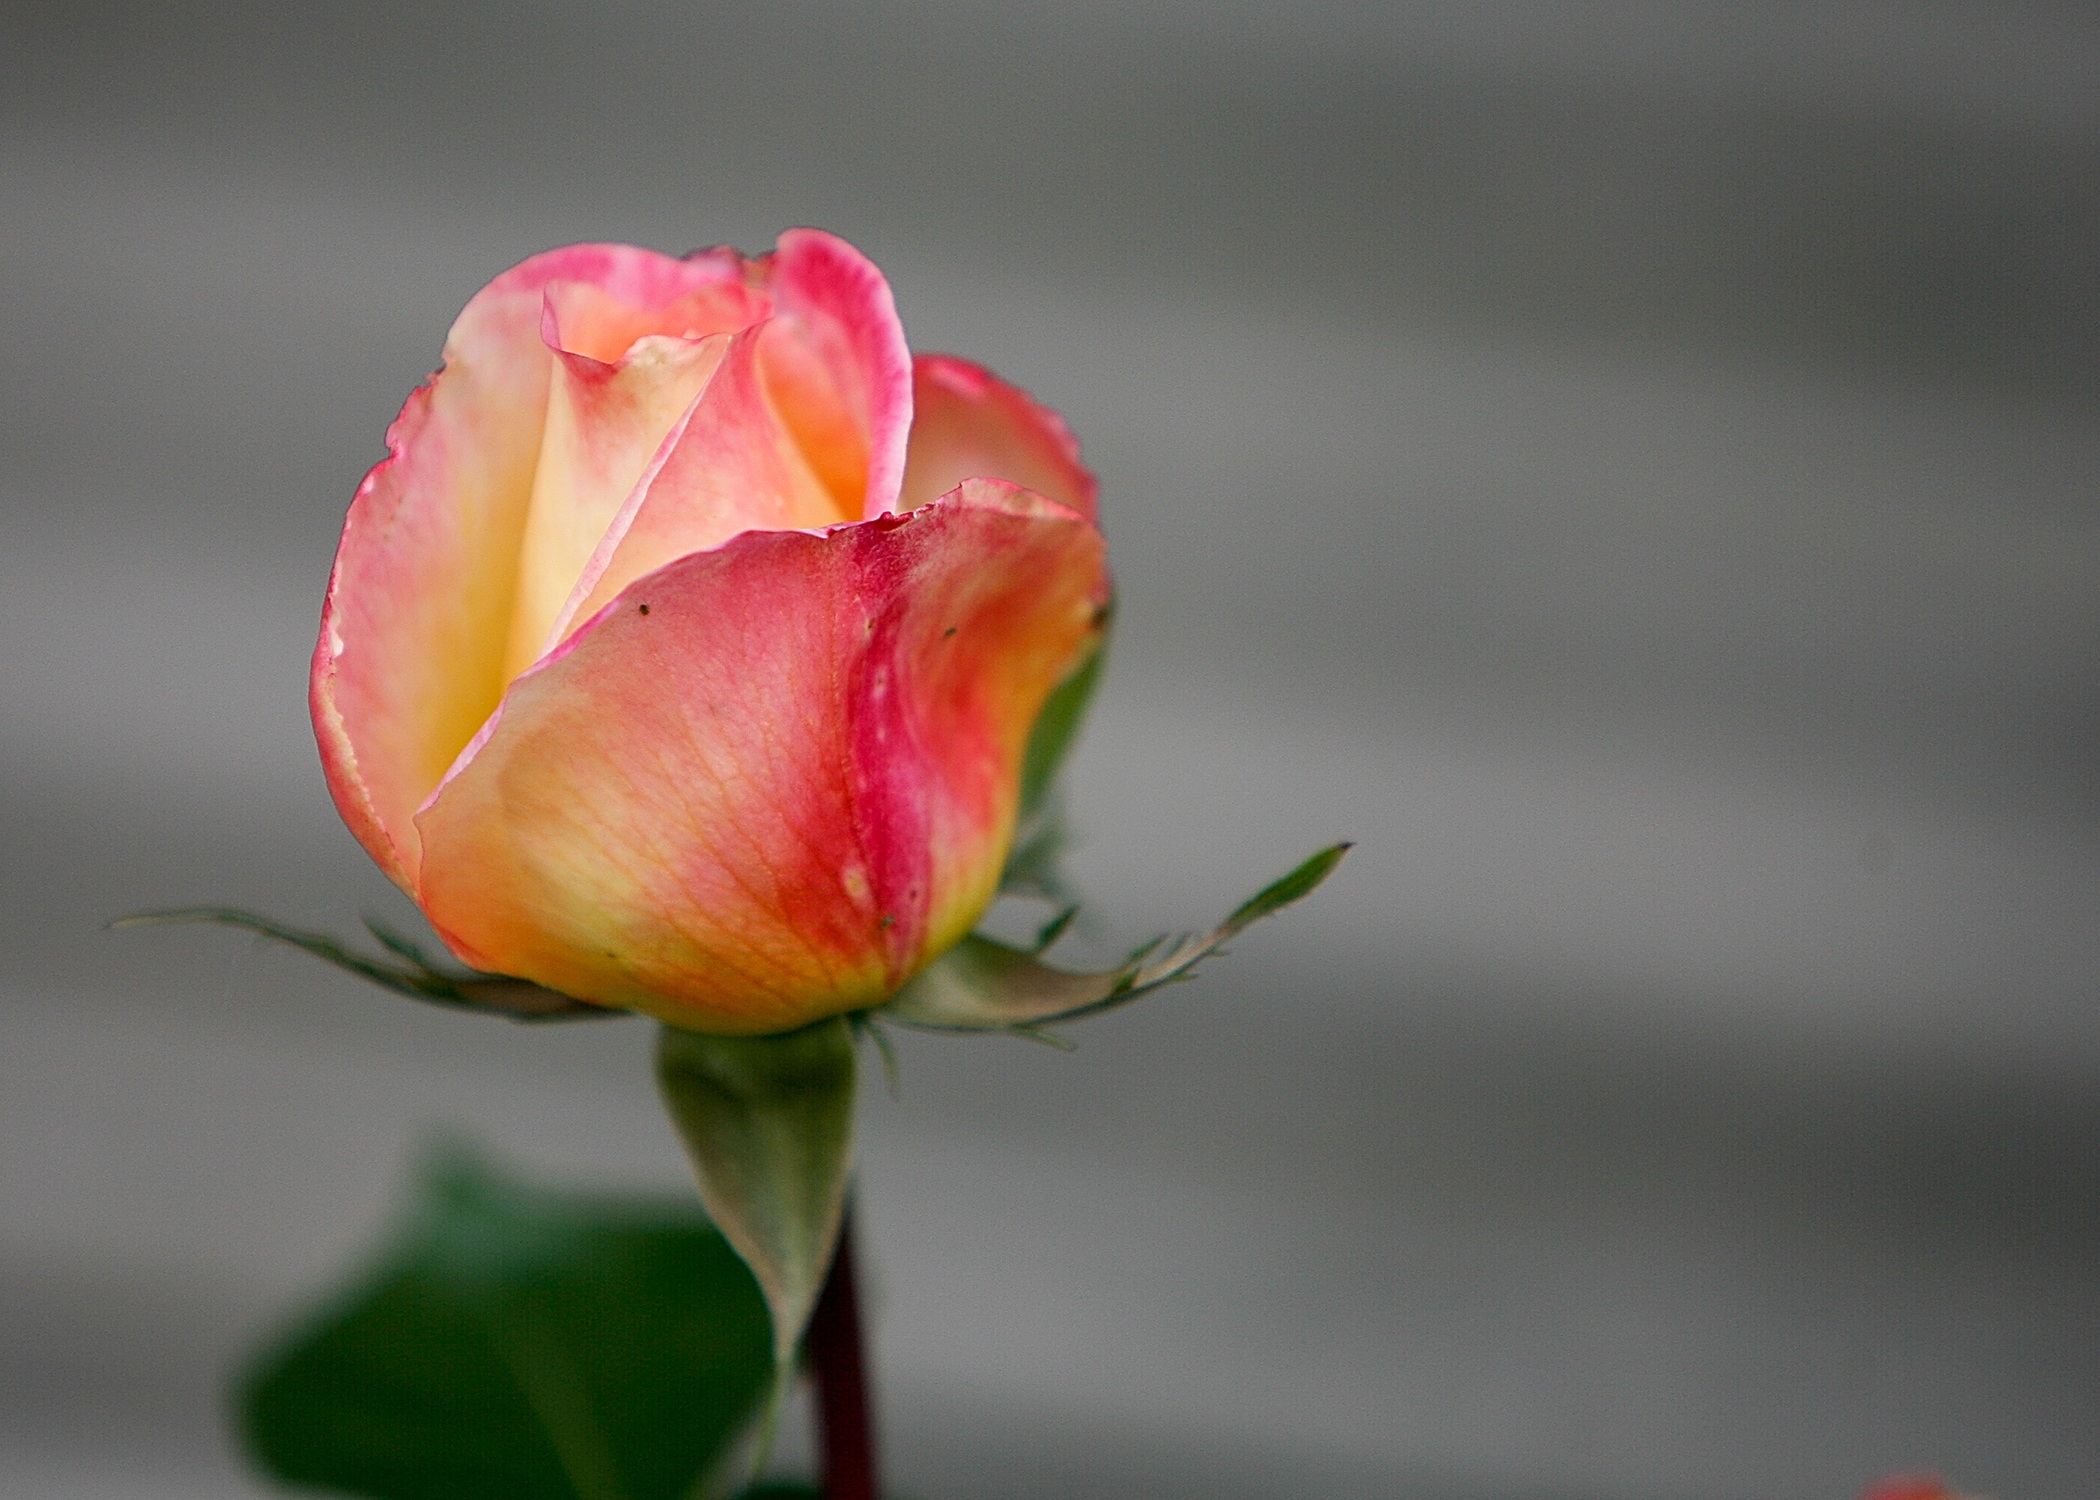
nature, blossom, plant, stem, flower, petal, floral, love, rose, spring, green, fresh, romance, yellow, garden, pink, flora, close up, petals, bud, simple, macro photography, flowering plant, garden roses, rose family, plant stem, land plant